Oscar Robertson

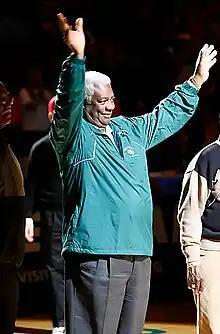
Robertson in 2010

After he retired as an active player, Robertson stayed involved in efforts to improve living conditions in his native Indianapolis, especially concerning fellow African-Americans. In addition, he worked as a color commentator with Brent Musburger on games televised by CBS during the 1974–75 NBA season. His trademark expressions were, "Oh, my!" and "Oh, Brent, did you see that!" in reaction to flashy or spectacular situations such as fast breaks, slam dunks, player collisions, etc. He also returned to the booth for the 1988–89 season calling games on TBS with Hot Rod Hundley.